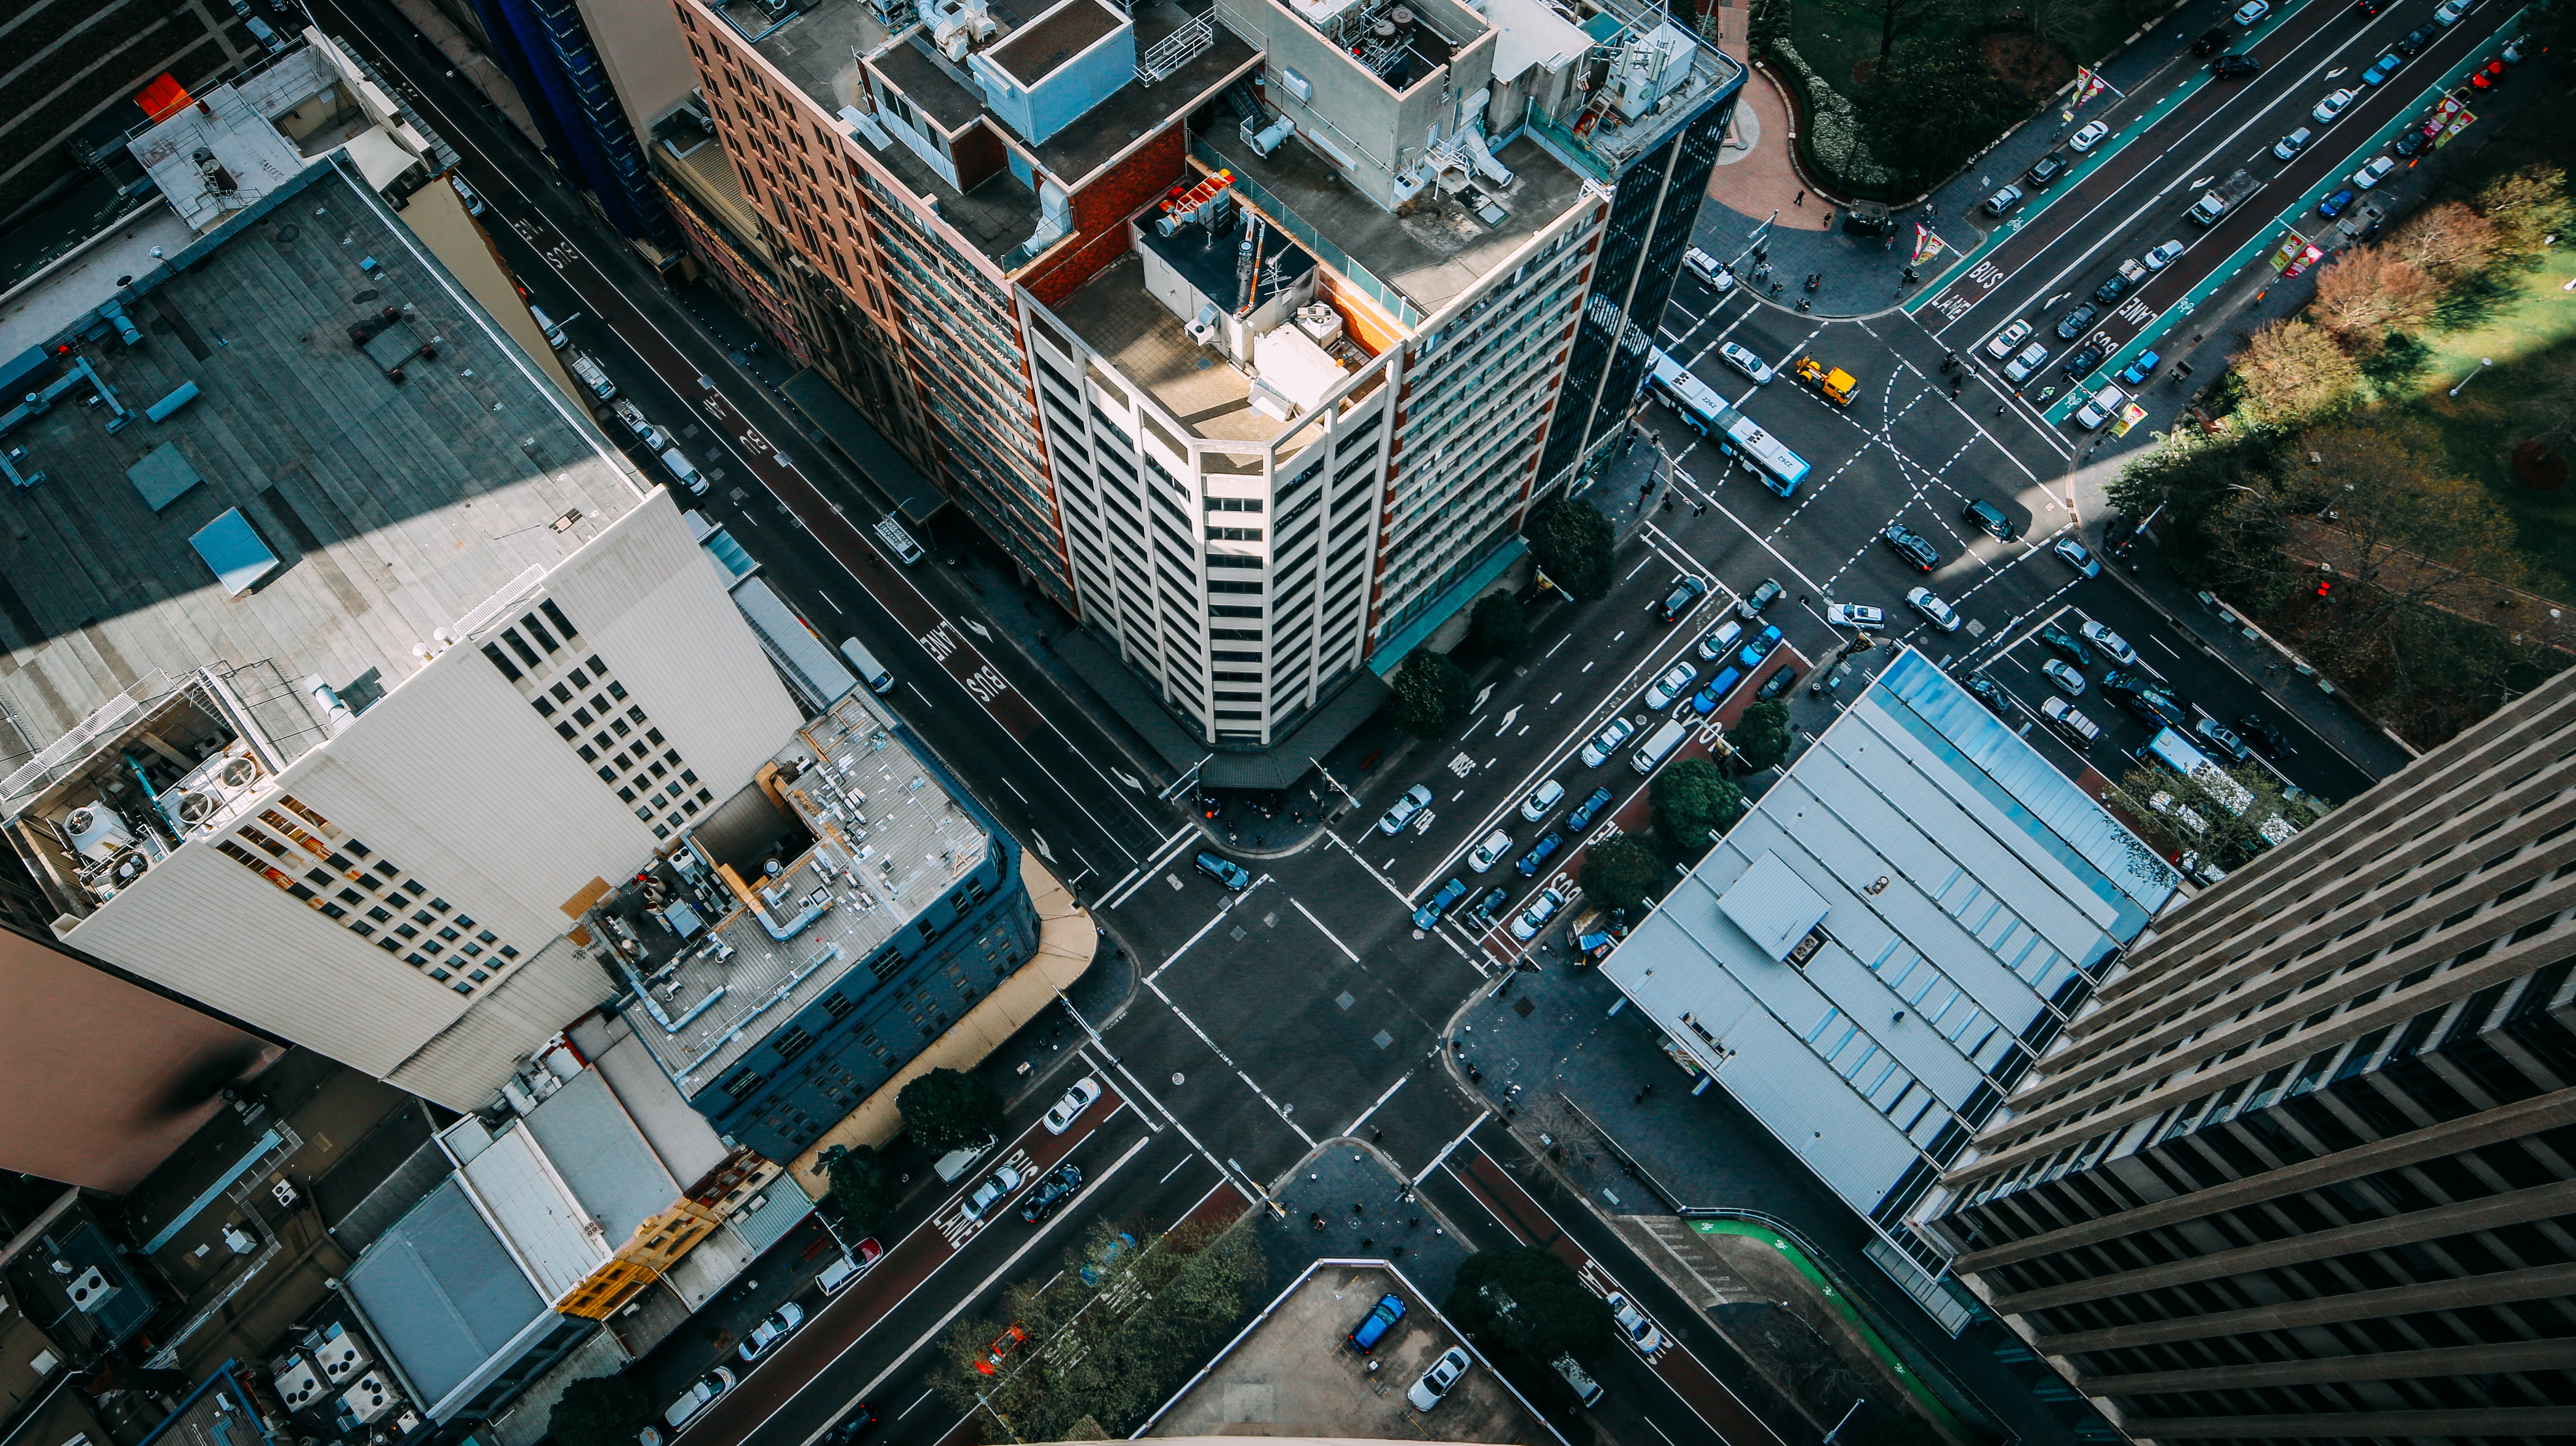
skyline, city, skyscraper, cityscape, downtown, landmark, tower block, buildings, cars, roads, metropolis, neighbourhood, bird's eye view, aerial photography, urban area, residential area, human settlement, metropolitan area